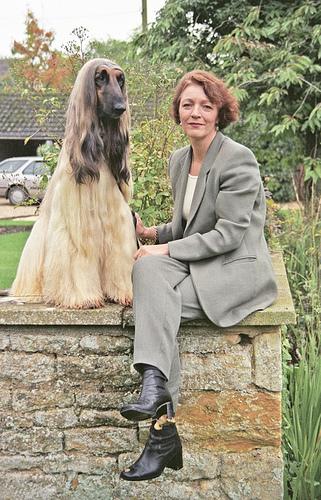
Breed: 222-n000013-Afghan_hound